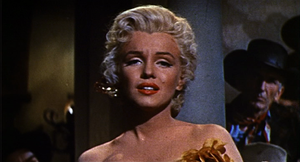
Marilyn Monroe dans Rivière sans retour (1954)
Rivière sans retour est un film américain réalisé par Otto Preminger, sorti en 1954.